Dan Crenshaw

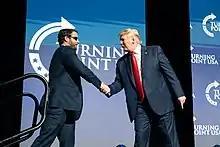
Crenshaw with President Donald Trump in December 2019

Crenshaw spoke at the 2020 Republican National Convention on August 26, 2020.